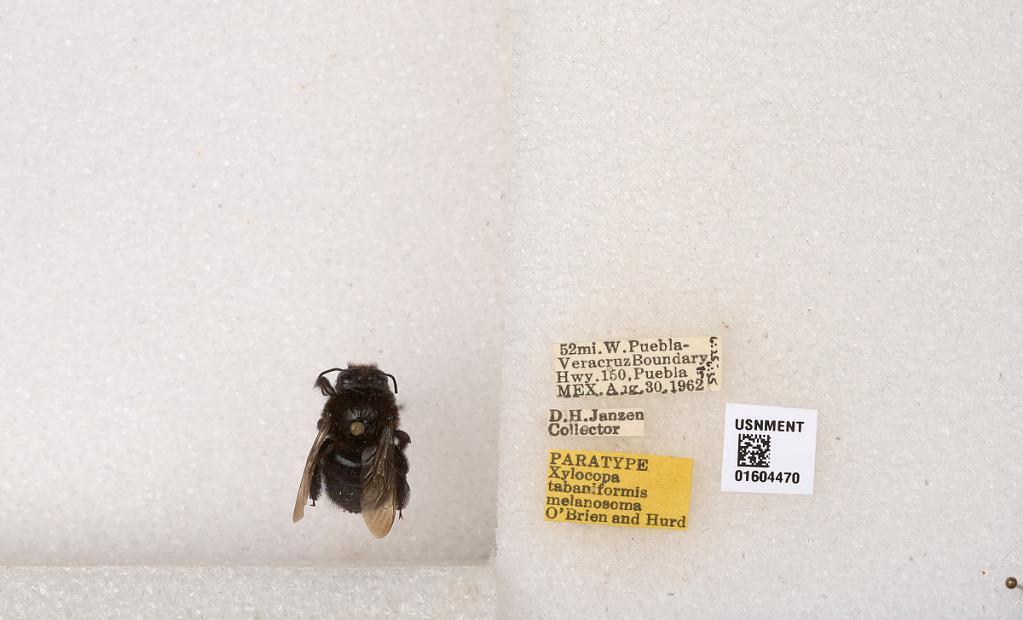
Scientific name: Xylocopa (Notoxylocopa) tabaniformis melanosoma O'Brien & Hurd
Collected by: D. Janzen
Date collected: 1962-8-30
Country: Mexico
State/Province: Puebla
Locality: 52 mi. W. Puebla-Veracruz Boundary Hwy. 150